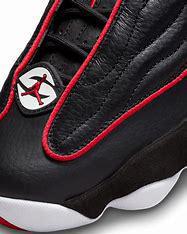
Brand: Jordan
Model: Pro Strong